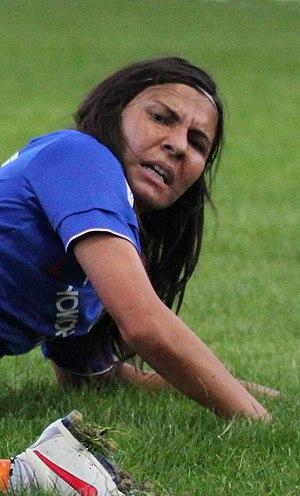
Ana Catarina Marques Borges, née le 15 juin 1990, est une footballeuse internationale portugaise qui est multi poste pour le Sporting CP.